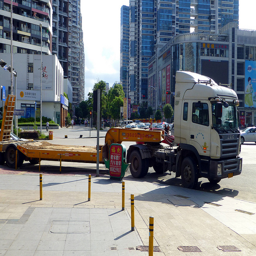
A truck that is sitting on a street
A semi towing a trailer for construction equipment is parked on a city street.
A semi pulling an empty load through a street
A ruck with a flatbed trailer turns a corner on a city street.
a large truck driving on a city street